STS-135

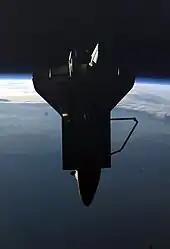
"Atlantis" seen from the Space Station after undocking.

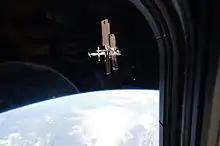
The first released image of the ISS taken by "Atlantis"'s crew as the shuttle departed the Space Station.

Space Shuttle "Atlantis" undocked from the Space Station early on flight day 12, marking the end of shuttle visits to the orbiting outpost. With pilot Douglas Hurley at the control, undocking occurred at 6:28 UTC as the two spacecraft flew through orbital night above the Pacific Ocean east of Christchurch, New Zealand. Shortly after, in keeping with naval tradition, flight engineer Ron Garan rang the station's bell in the "Harmony" module, and said "Atlantis, departing the International Space Station for the last time."